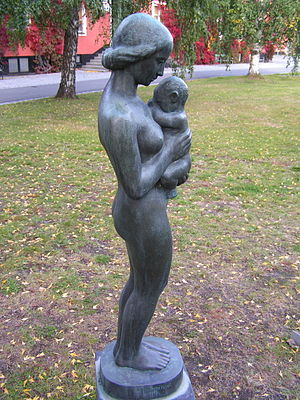
Umedalen Skulptur / Galleri
Umedalen Skulptur blev arrangeret første gang i 1994 og er nu en permanent skulpturudstilling på det tidligere sygehusområde i Umedalen i Umeå.